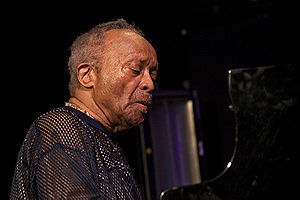
Cecil Taylor
2008
Cecil Percival Taylor var en amerikansk jazzpianist.